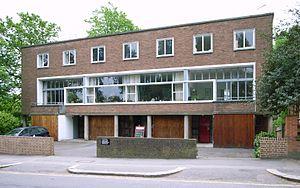
Il existe en Angleterre plus de 20 000 bâtiments classés Grade II *. Cette page est une liste de ces bâtiments du borough londonien de Camden.